Emilie Linder

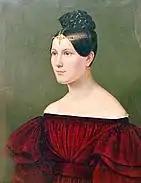
Linder, Portrait of the Baroness von Eichthal, 19th century.

Franz von Baader dedicated his "Forty Sentences from a Religious Erotic" to her in 1831. In 1860, Ernst von Lasaulx dedicated his “Philosophy of Fine Arts" to her.